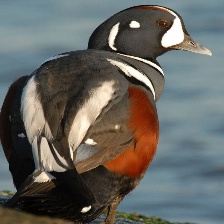
Species: HARLEQUIN DUCK
Scientific name: HISTRIONICUS HISTRIONICUS
ImageNet parent category: drake